Glengarriff

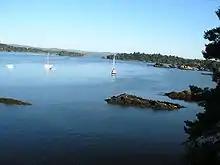
Glengarriff harbour

Glengarriff is a small seaside village on the Ring of Beara surrounded by high rugged mountains pocked with old bogs being farmed for peat. Local tourist sites include the Italian Gardens on Garnish Island (Ilnacullin), which may be visited by boat trip. Offering a broad view of the surrounding area, the round Martello tower on the island was built to guard against a threatened Napoleonic invasion that never materialized.